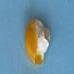
Maize quality: Bad